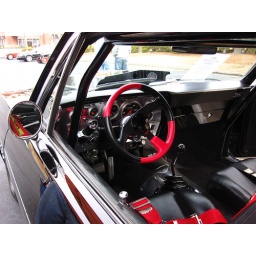
Full cage in a street car :3